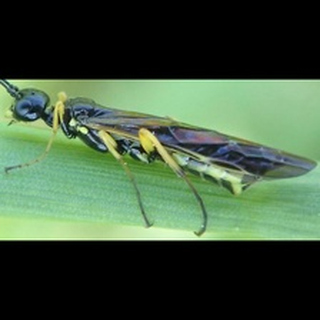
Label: wheat_stem_fly